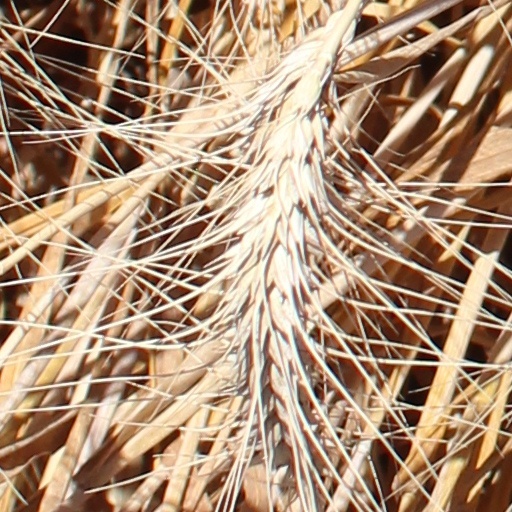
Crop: wheat